Camp Century

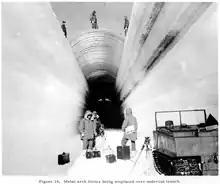
Camp Century trench construction

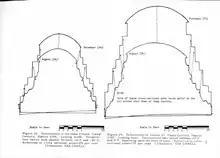
Camp Century trench deformation

Camp Century was designed as an arctic subsurface camp and the cut-and-cover trenching technique was used for its construction. The layout of the camp consisted of a series of parallel main trenches in which buildings and other structures were housed. With appropriate maintenance, the camp design had a projected lifespan of ten years. It was manned for five years and abandoned after eight years.